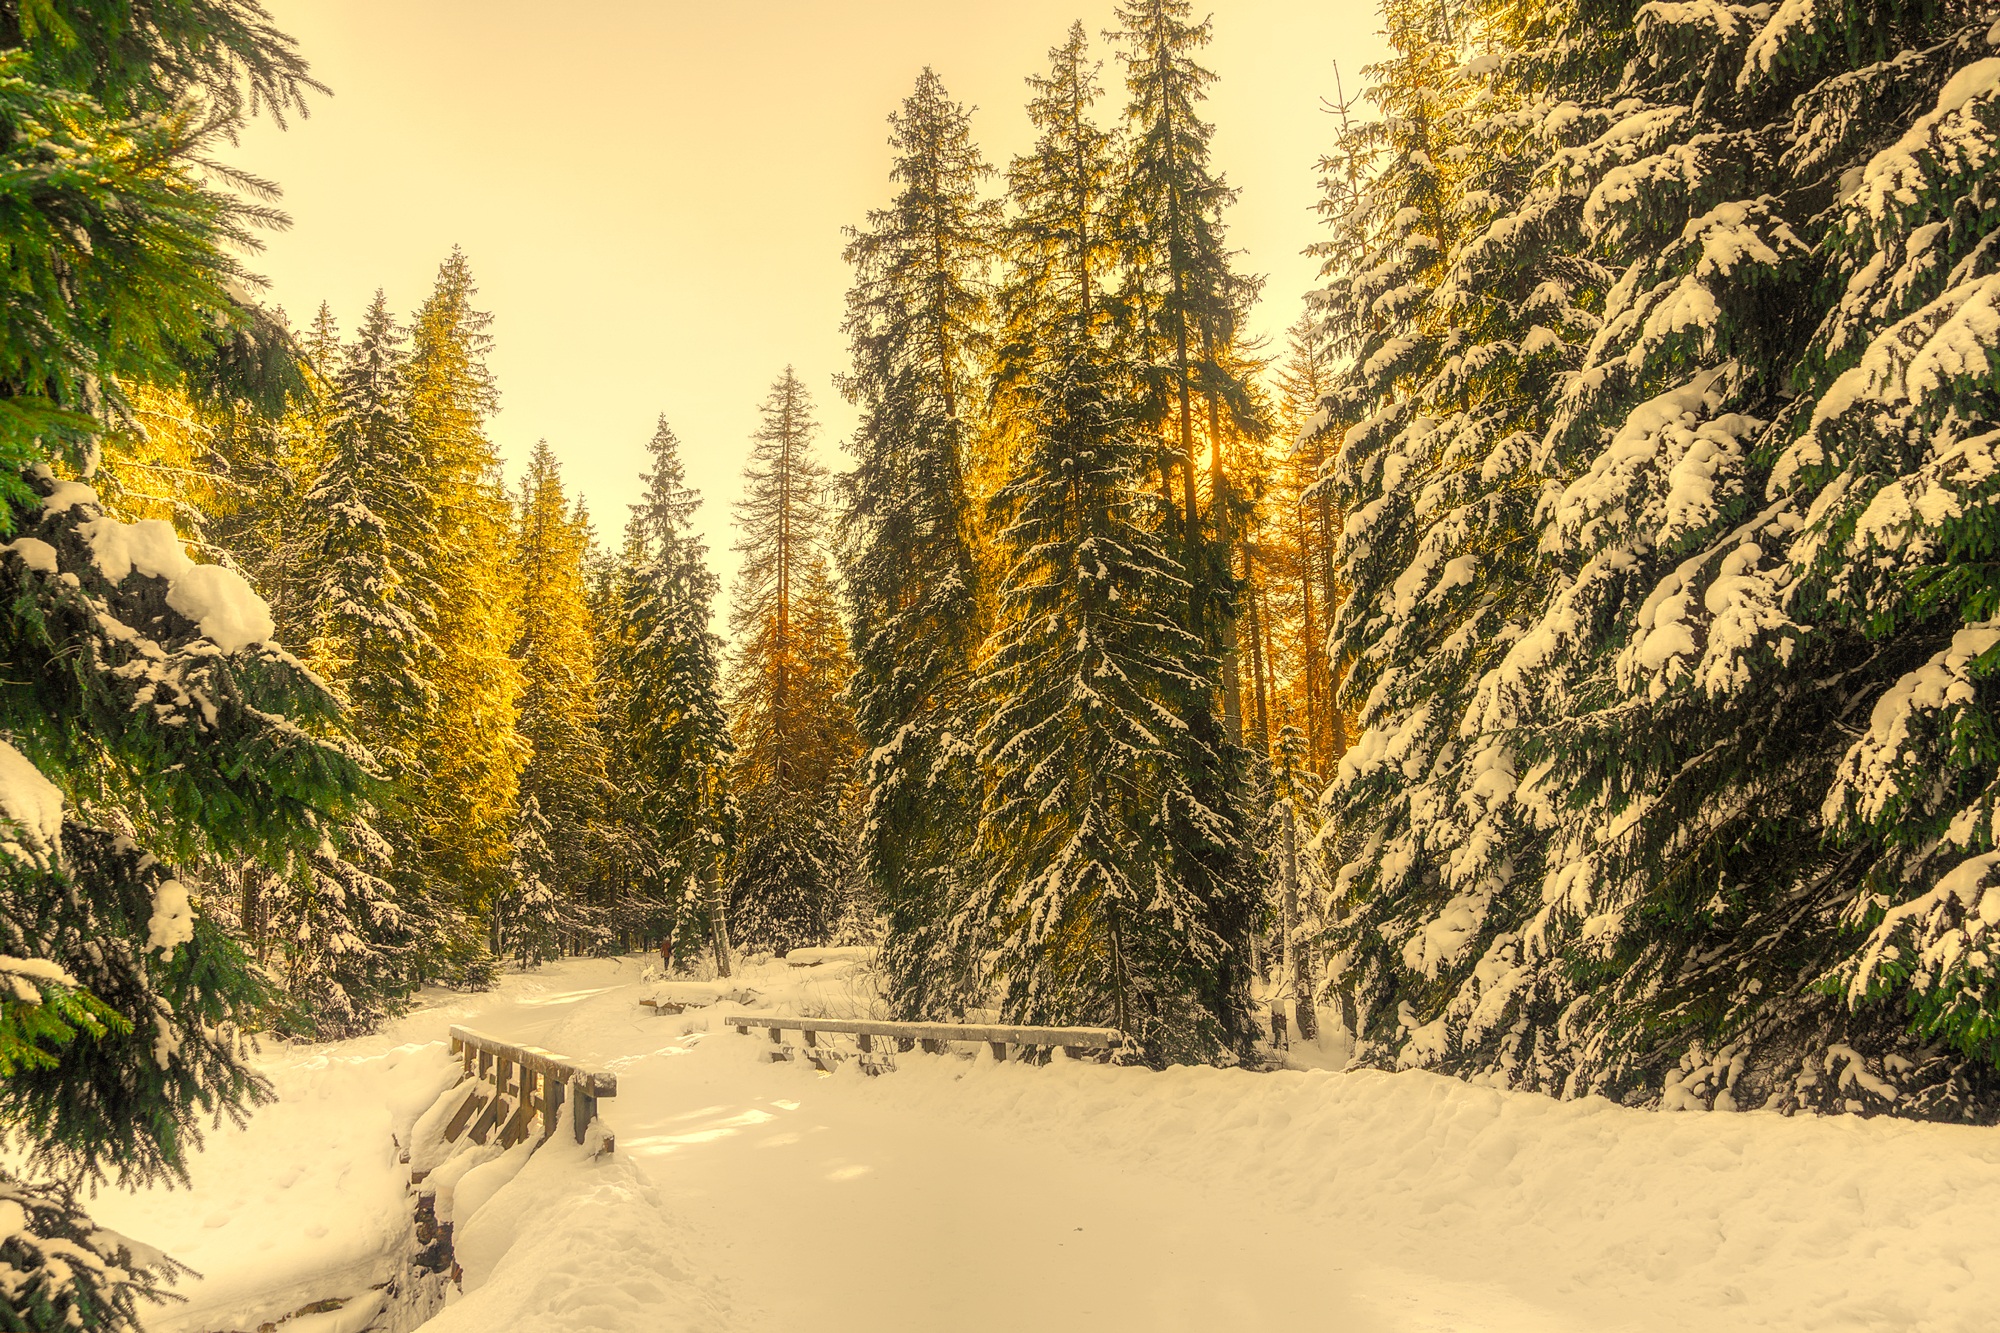
winter, snow, forest, trees, woods, landscape, bridge, road, nature, outdoors, country, rural, frost, cold, hdr